Mervyn Waite

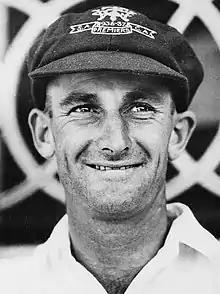
Waite in 1938

Mervyn George Waite (7 January 1911 – 16 December 1985) was an Australian cricketer who played in two Test matches during the 1938 Ashes Tour. During that tour he developed a reputation as something of a playboy, revealing in a 1985 interview that "Bradman got the runs, I got the roots". He played as an all-rounder for South Australia in the Sheffield Shield from 1930 to 1946.